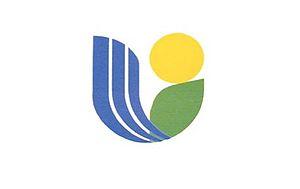
Uchiko est un bourg du Japon situé dans le district de Kita, au Japon.